Sha Lan Tsuen

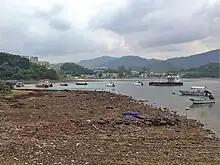
View of Luen Yick Pier. The Beverly Hills (left), Shuen Wan Sha Lan (centre) and Shuen Wan Chan Uk (right).

Sha Lan Tsuen or Shuen Wan Sha Lan is a small village in Hong Kong, to the east of the Tai Po New Town. This village mainly comprises the Lee family of the Hakka origin and they have been living there for more than a century.